Saint-Romain-Lachalm

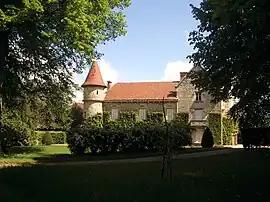
"Château de Saint-Romain"

Saint-Romain-Lachalm ("Sant Roman" in Occitan) is commune in the Haute-Loire department in south-central France.